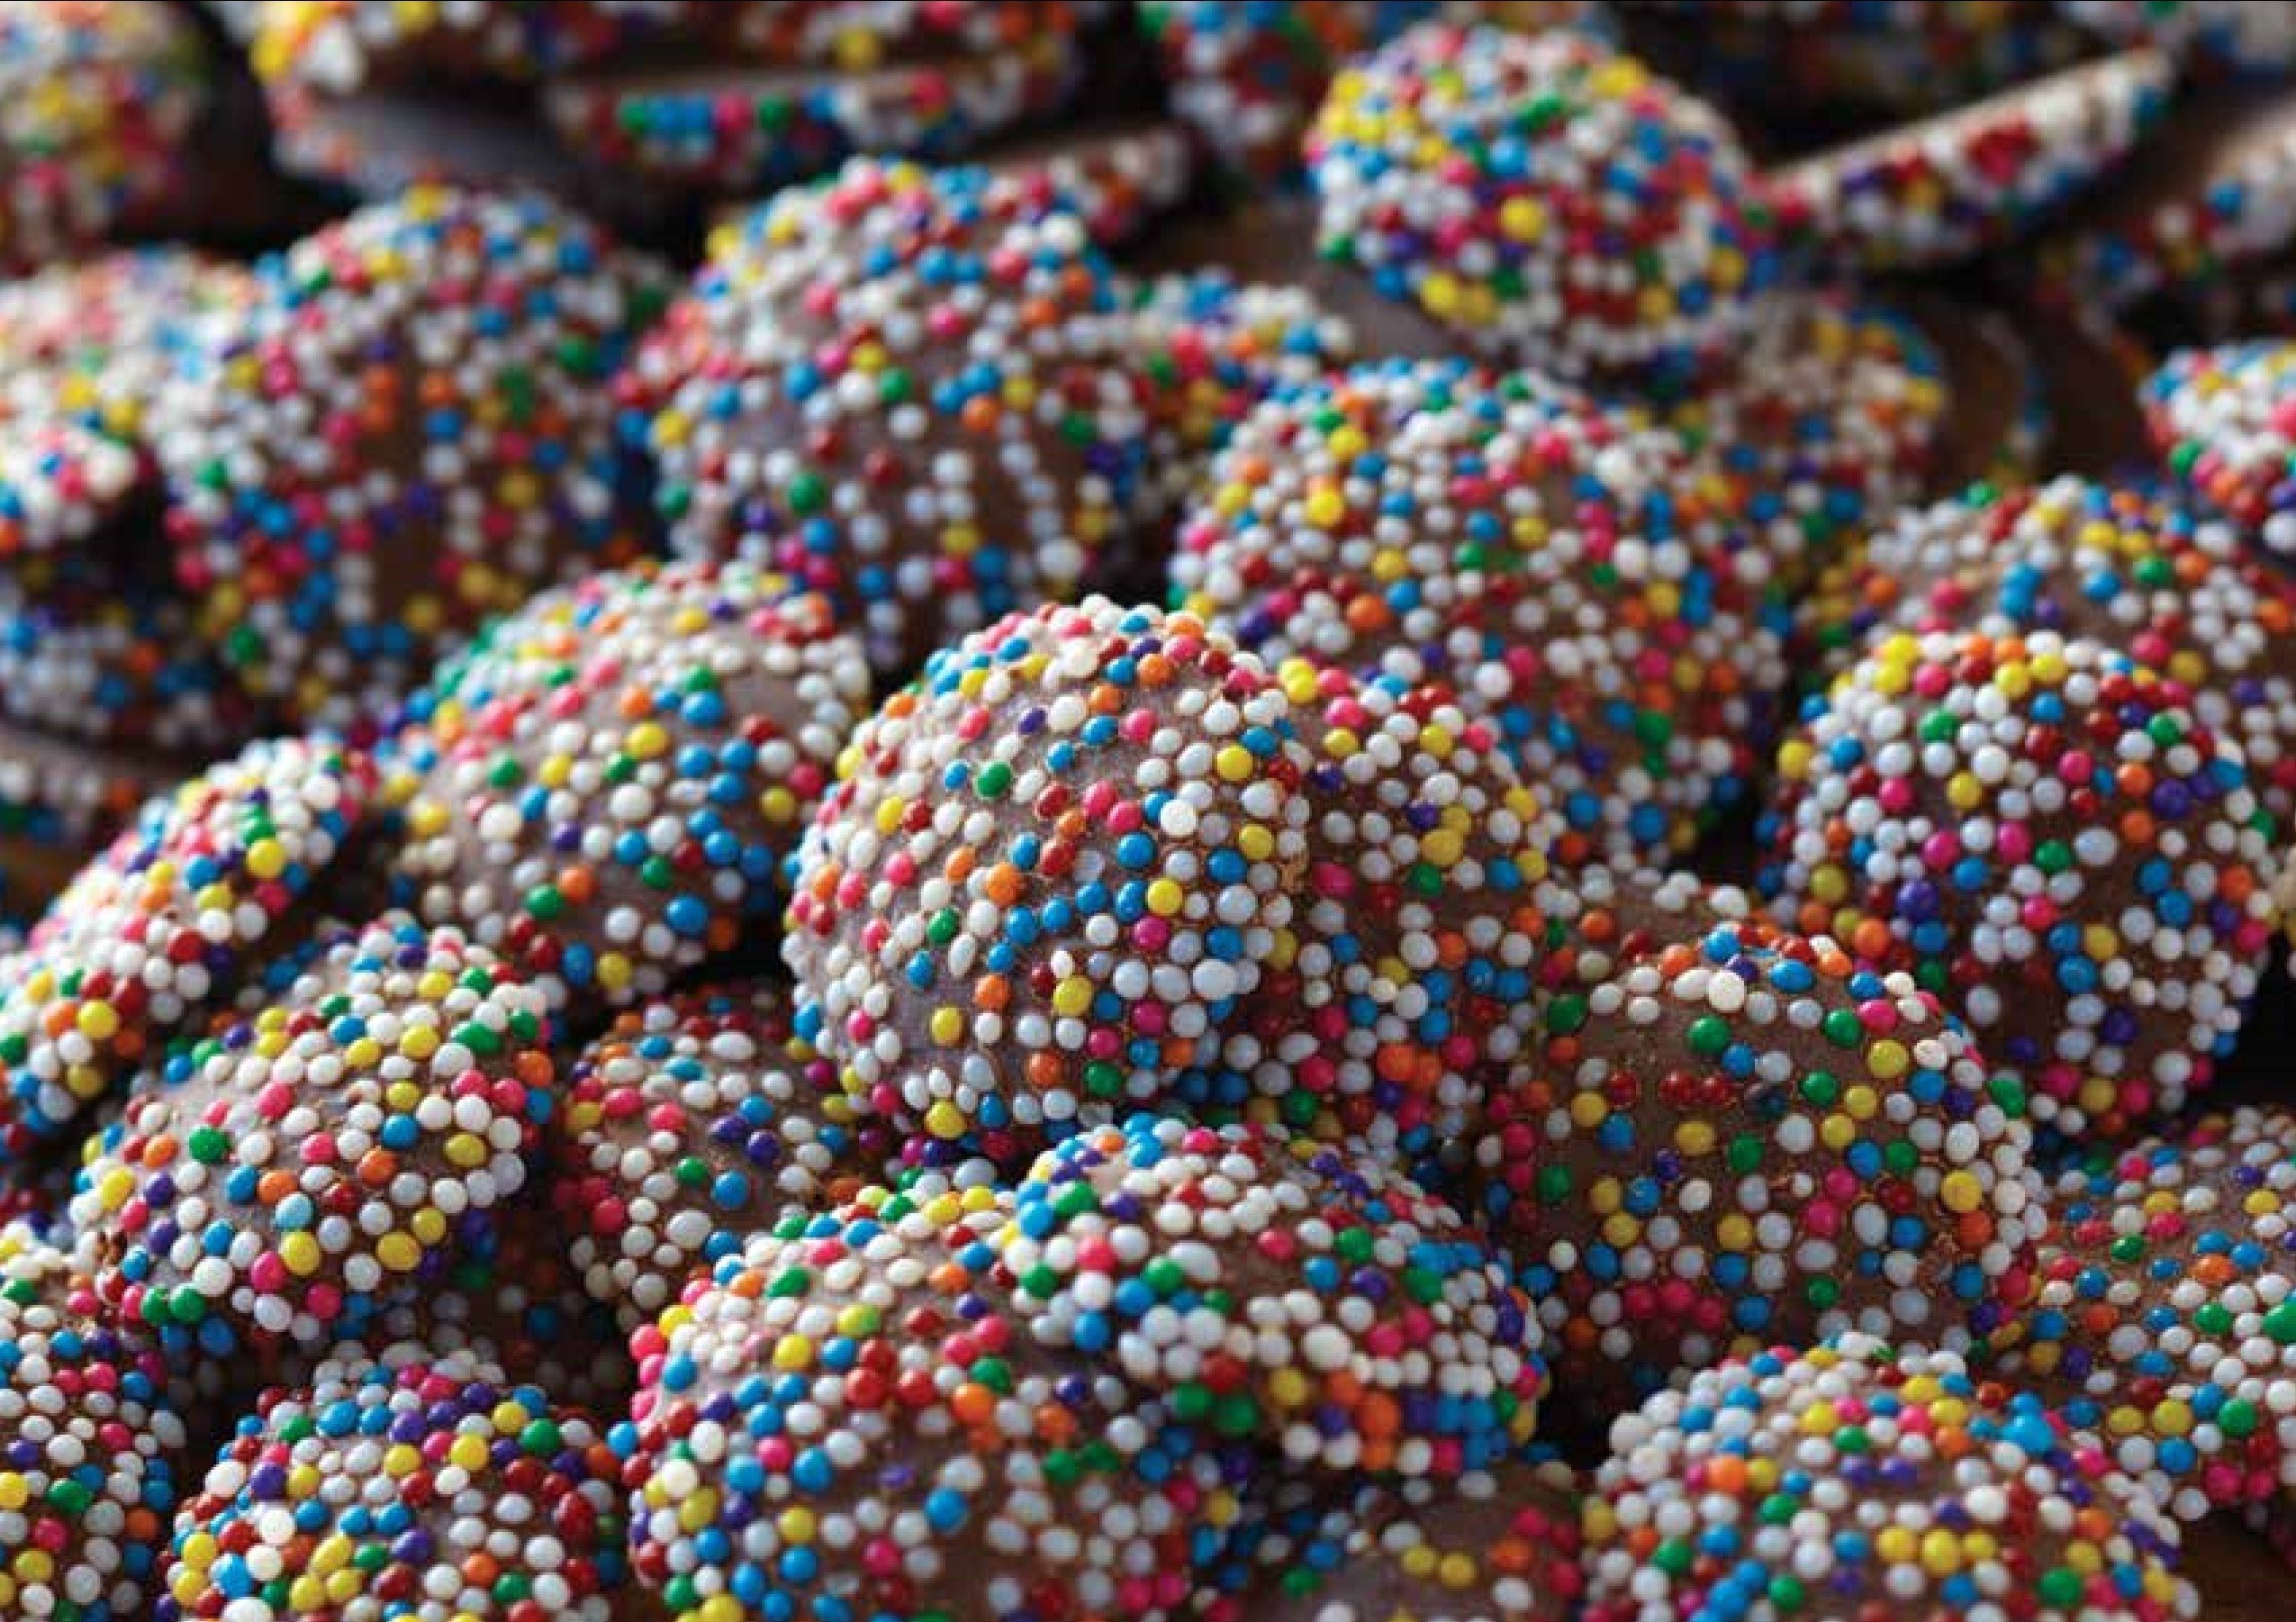
Item Name: Mini Chocolate Rainbow Nonpareils By Its Delish (5 Lbs.)
Bullet Point 1: Premium Rainbow nonpareils coated dark chocolate
Bullet Point 2: Value size Five pounds (80 oz) bulk bag Its Delish brand
Bullet Point 3: Fresh & tasty chocolate discs covered with crunchy Nonpareil sprinkles
Bullet Point 4: Wonderful for candy buffet, party favors, Weddings, Birthdays, baby showers and for any occasion
Bullet Point 5: Quality Certified Kosher OU Parve Made In the USA Shipped to you fresh!
Value: 80.0
Unit: Ounce

Price: 41.99